Russian annexation of Crimea

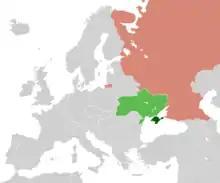
Crimea (dark green), Rest of Ukraine (light green) and Russia (light red) in Europe

According to the Constitution of Russia, the admission of new federal subjects is governed by federal constitutional law (art. 65.2). Such a law was adopted in 2001, and it postulates that admission of a foreign state or its part into Russia shall be based on a mutual accord between the Russian Federation and the relevant state and shall take place pursuant to an international treaty between the two countries; moreover, it must be initiated by the state in question, not by its subdivision or by Russia.